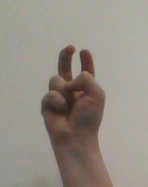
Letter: toot